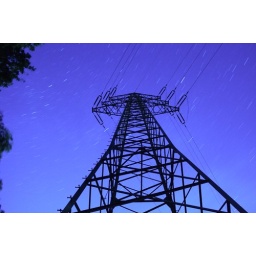
Shot of a power pole near sommerfeld with some stars moving in the sky